Central Neighborhood Historic District

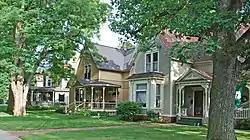

The Central Neighborhood Historic District is a residential historic district, roughly bounded by 5th, Union, 9th, and Division Streets in Traverse City, Michigan. It was listed on the National Register of Historic Places in 1979. It includes the separately-listed Perry Hannah House. The district includes 459 structures.